Chan Sze Jin

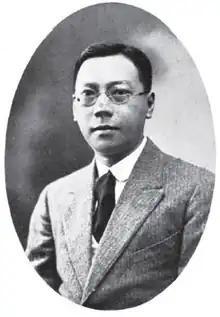

Chan Sze Jin CMG (6 September 1886 – 26 September 1948) was a lawyer and a politician. He was a member of the Legislative Council of Singapore, and was the first lawyer in private practice to be conferred the CMG. He was also the second lawyer to be conferred the CMG, after Thomas Braddell, and the fourth Chinese to be conferred the CMG, after Hoo Ah Kay, Tan Jiak Kim and Loke Yew.